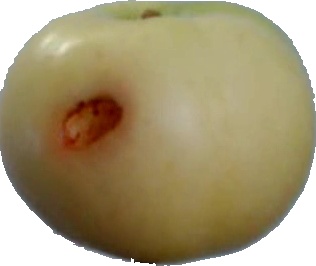
Label: apple_6